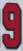
Number: 9